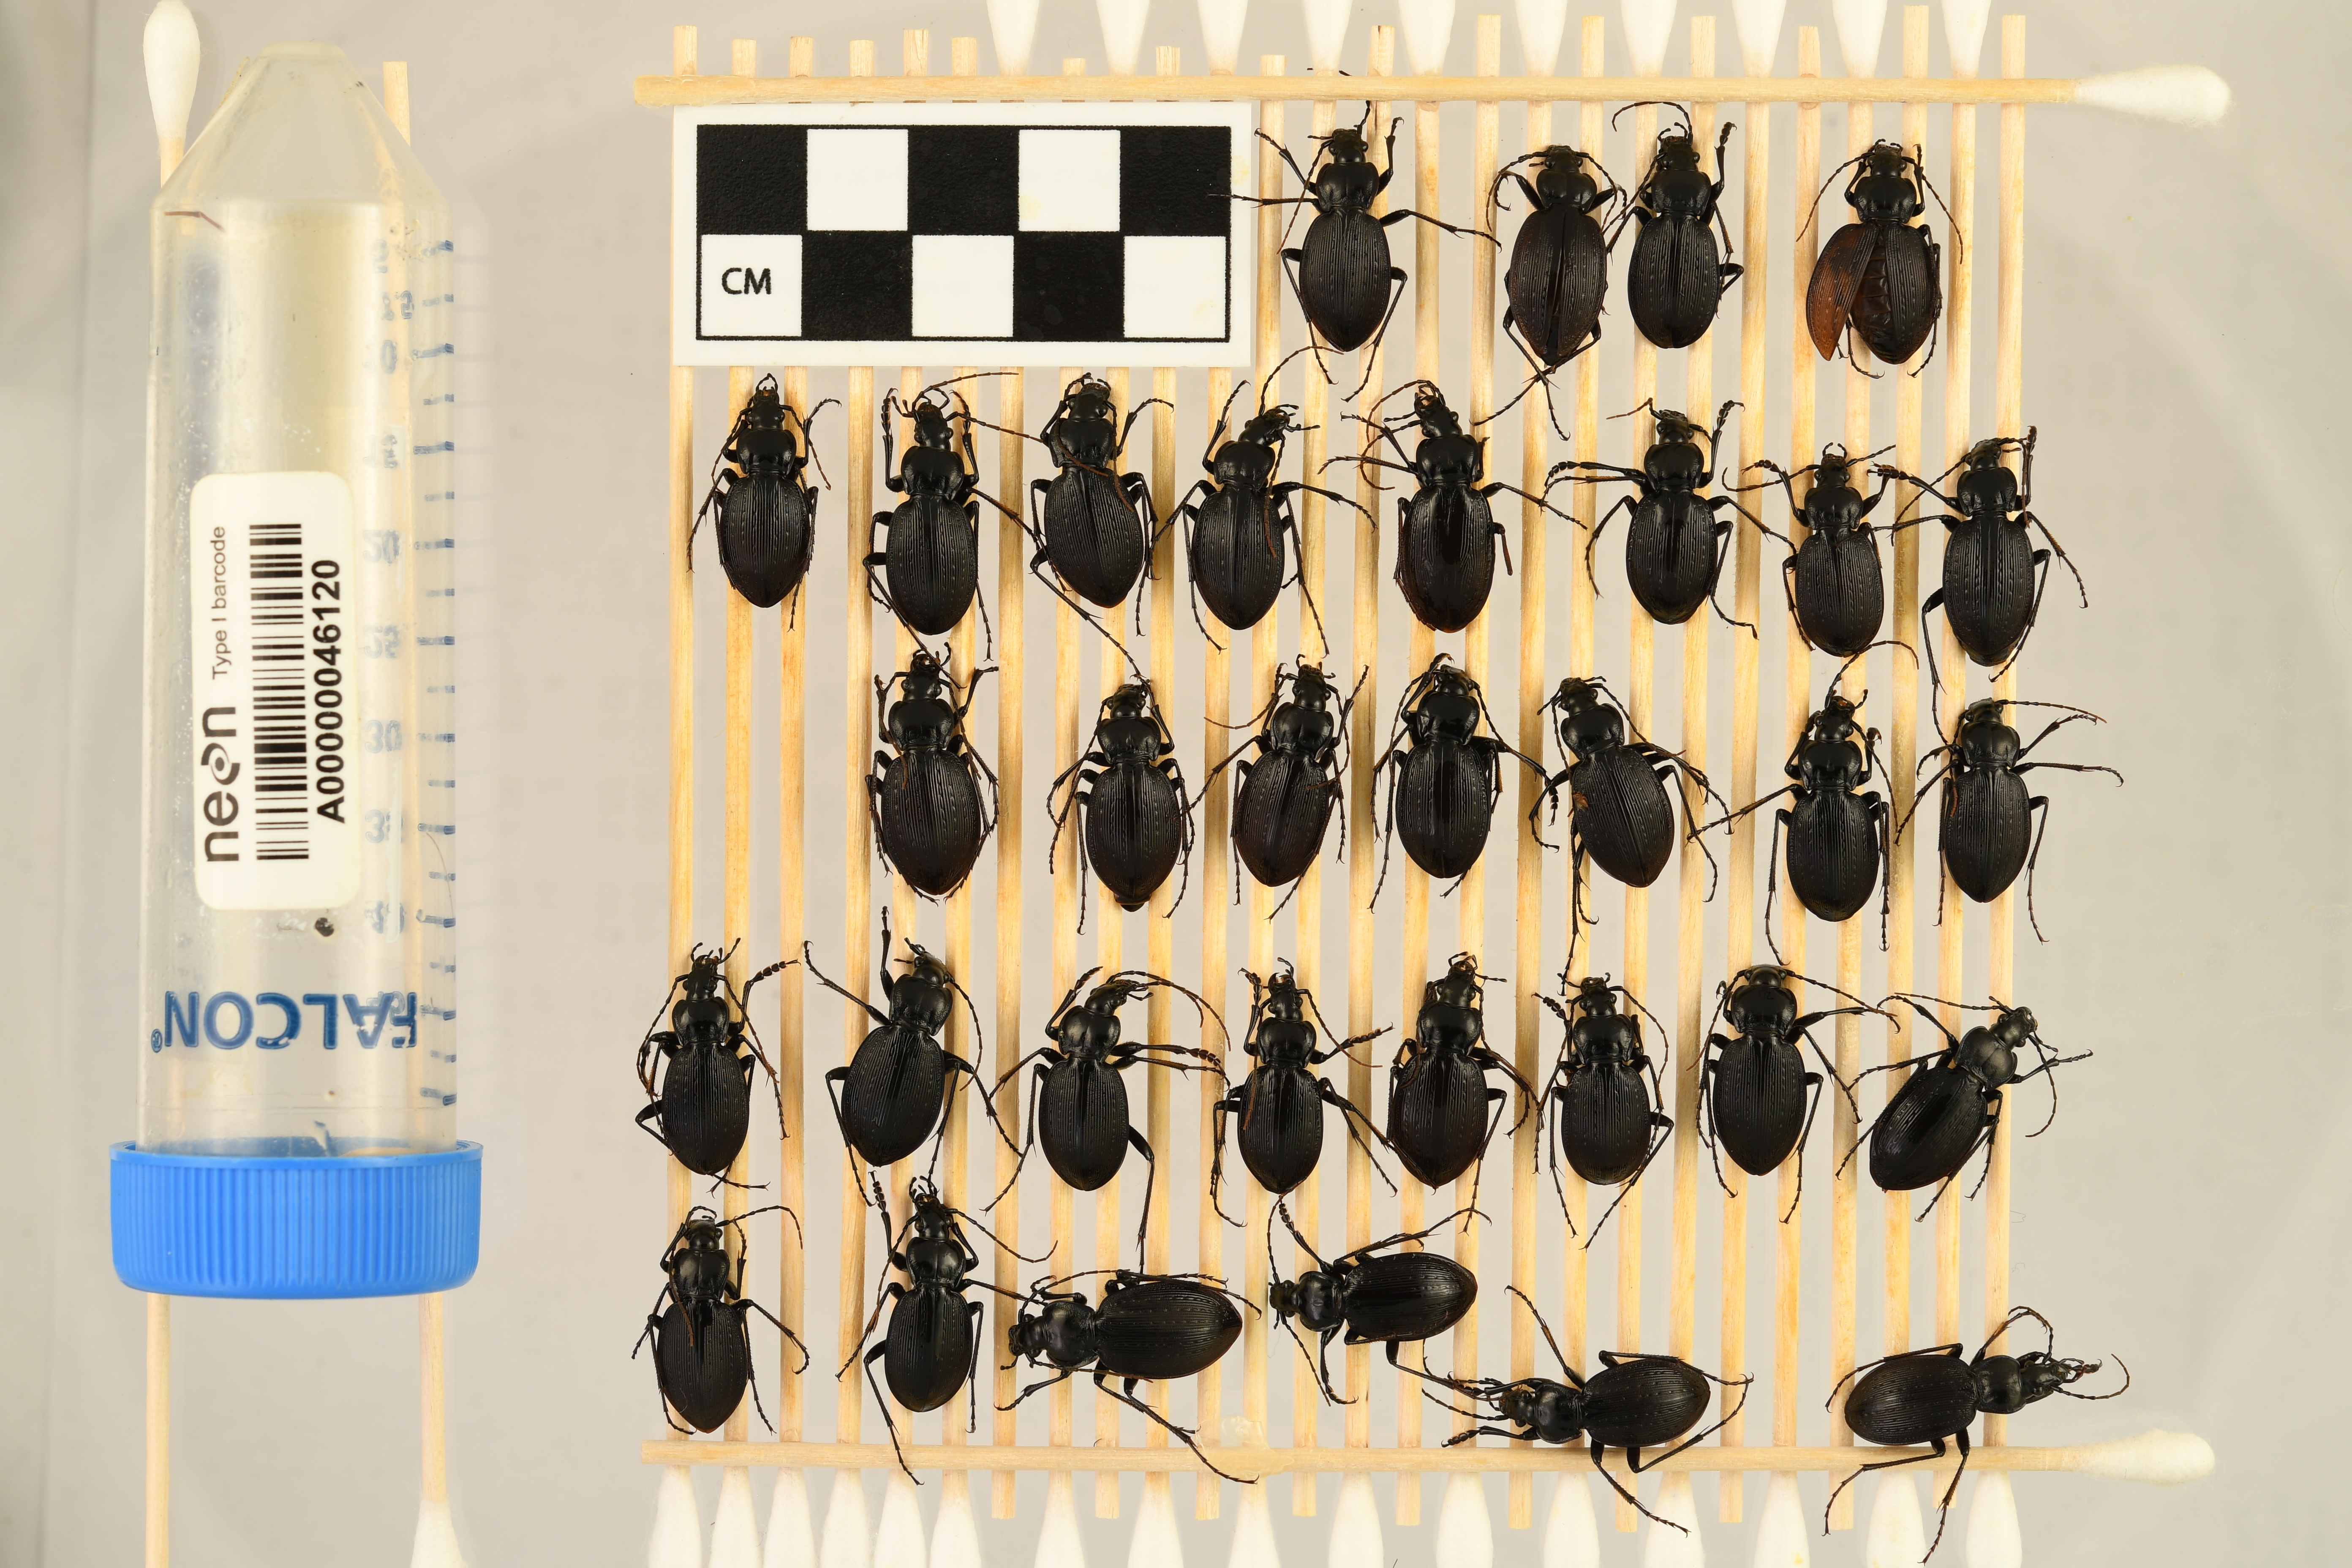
Carabus goryi — Mountain Lake Biological Station NEON, plot MLBS_009. Beetle 32, ElytraLength: 1.164 cm (lying flat: Yes)

Carabus goryi — Mountain Lake Biological Station NEON, plot MLBS_009. Beetle 32, ElytraWidth: 0.5008 cm (lying flat: Yes)

Carabus goryi — Mountain Lake Biological Station NEON, plot MLBS_009. Beetle 33, ElytraLength: 1.24 cm (lying flat: Yes)

Carabus goryi — Mountain Lake Biological Station NEON, plot MLBS_009. Beetle 33, ElytraWidth: 0.548 cm (lying flat: Yes)

Carabus goryi — Mountain Lake Biological Station NEON, plot MLBS_009. Beetle 1, ElytraLength: 1.242 cm (lying flat: Yes)

Carabus goryi — Mountain Lake Biological Station NEON, plot MLBS_009. Beetle 1, ElytraWidth: 0.5495 cm (lying flat: Yes)

Carabus goryi — Mountain Lake Biological Station NEON, plot MLBS_009. Beetle 2, ElytraLength: 1.32 cm (lying flat: Yes)

Carabus goryi — Mountain Lake Biological Station NEON, plot MLBS_009. Beetle 2, ElytraWidth: 0.5841 cm (lying flat: Yes)

Carabus goryi — Mountain Lake Biological Station NEON, plot MLBS_009. Beetle 3, ElytraLength: 1.188 cm (lying flat: Yes)

Carabus goryi — Mountain Lake Biological Station NEON, plot MLBS_009. Beetle 3, ElytraWidth: 0.5395 cm (lying flat: Yes)

Carabus goryi — Mountain Lake Biological Station NEON, plot MLBS_009. Beetle 4, ElytraLength: 1.226 cm (lying flat: No)

Carabus goryi — Mountain Lake Biological Station NEON, plot MLBS_009. Beetle 4, ElytraWidth: 0.6937 cm (lying flat: No)

Carabus goryi — Mountain Lake Biological Station NEON, plot MLBS_009. Beetle 5, ElytraLength: 1.198 cm (lying flat: Yes)

Carabus goryi — Mountain Lake Biological Station NEON, plot MLBS_009. Beetle 5, ElytraWidth: 0.6045 cm (lying flat: Yes)

Carabus goryi — Mountain Lake Biological Station NEON, plot MLBS_009. Beetle 6, ElytraLength: 1.22 cm (lying flat: Yes)

Carabus goryi — Mountain Lake Biological Station NEON, plot MLBS_009. Beetle 6, ElytraWidth: 0.5825 cm (lying flat: Yes)

Carabus goryi — Mountain Lake Biological Station NEON, plot MLBS_009. Beetle 7, ElytraLength: 1.261 cm (lying flat: Yes)

Carabus goryi — Mountain Lake Biological Station NEON, plot MLBS_009. Beetle 7, ElytraWidth: 0.5367 cm (lying flat: Yes)

Carabus goryi — Mountain Lake Biological Station NEON, plot MLBS_009. Beetle 8, ElytraLength: 1.264 cm (lying flat: Yes)

Carabus goryi — Mountain Lake Biological Station NEON, plot MLBS_009. Beetle 8, ElytraWidth: 0.5496 cm (lying flat: Yes)

Carabus goryi — Mountain Lake Biological Station NEON, plot MLBS_009. Beetle 9, ElytraLength: 1.308 cm (lying flat: Yes)

Carabus goryi — Mountain Lake Biological Station NEON, plot MLBS_009. Beetle 9, ElytraWidth: 0.6154 cm (lying flat: Yes)

Carabus goryi — Mountain Lake Biological Station NEON, plot MLBS_009. Beetle 10, ElytraLength: 1.177 cm (lying flat: Yes)

Carabus goryi — Mountain Lake Biological Station NEON, plot MLBS_009. Beetle 10, ElytraWidth: 0.5715 cm (lying flat: Yes)

Carabus goryi — Mountain Lake Biological Station NEON, plot MLBS_009. Beetle 11, ElytraLength: 1.079 cm (lying flat: Yes)

Carabus goryi — Mountain Lake Biological Station NEON, plot MLBS_009. Beetle 11, ElytraWidth: 0.5724 cm (lying flat: Yes)

Carabus goryi — Mountain Lake Biological Station NEON, plot MLBS_009. Beetle 12, ElytraLength: 1.242 cm (lying flat: Yes)

Carabus goryi — Mountain Lake Biological Station NEON, plot MLBS_009. Beetle 12, ElytraWidth: 0.5824 cm (lying flat: Yes)

Carabus goryi — Mountain Lake Biological Station NEON, plot MLBS_009. Beetle 13, ElytraLength: 1.284 cm (lying flat: Yes)

Carabus goryi — Mountain Lake Biological Station NEON, plot MLBS_009. Beetle 13, ElytraWidth: 0.585 cm (lying flat: Yes)

Carabus goryi — Mountain Lake Biological Station NEON, plot MLBS_009. Beetle 14, ElytraLength: 1.209 cm (lying flat: Yes)

Carabus goryi — Mountain Lake Biological Station NEON, plot MLBS_009. Beetle 14, ElytraWidth: 0.5495 cm (lying flat: Yes)

Carabus goryi — Mountain Lake Biological Station NEON, plot MLBS_009. Beetle 15, ElytraLength: 1.181 cm (lying flat: Yes)

Carabus goryi — Mountain Lake Biological Station NEON, plot MLBS_009. Beetle 15, ElytraWidth: 0.5519 cm (lying flat: Yes)

Carabus goryi — Mountain Lake Biological Station NEON, plot MLBS_009. Beetle 16, ElytraLength: 1.209 cm (lying flat: Yes)

Carabus goryi — Mountain Lake Biological Station NEON, plot MLBS_009. Beetle 16, ElytraWidth: 0.5499 cm (lying flat: Yes)

Carabus goryi — Mountain Lake Biological Station NEON, plot MLBS_009. Beetle 17, ElytraLength: 1.237 cm (lying flat: Yes)

Carabus goryi — Mountain Lake Biological Station NEON, plot MLBS_009. Beetle 17, ElytraWidth: 0.5613 cm (lying flat: Yes)

Carabus goryi — Mountain Lake Biological Station NEON, plot MLBS_009. Beetle 18, ElytraLength: 1.154 cm (lying flat: Yes)

Carabus goryi — Mountain Lake Biological Station NEON, plot MLBS_009. Beetle 18, ElytraWidth: 0.5825 cm (lying flat: Yes)

Carabus goryi — Mountain Lake Biological Station NEON, plot MLBS_009. Beetle 19, ElytraLength: 1.177 cm (lying flat: Yes)

Carabus goryi — Mountain Lake Biological Station NEON, plot MLBS_009. Beetle 19, ElytraWidth: 0.5824 cm (lying flat: Yes)

Carabus goryi — Mountain Lake Biological Station NEON, plot MLBS_009. Beetle 20, ElytraLength: 1.143 cm (lying flat: Yes)

Carabus goryi — Mountain Lake Biological Station NEON, plot MLBS_009. Beetle 20, ElytraWidth: 0.5496 cm (lying flat: Yes)

Carabus goryi — Mountain Lake Biological Station NEON, plot MLBS_009. Beetle 21, ElytraLength: 1.237 cm (lying flat: Yes)

Carabus goryi — Mountain Lake Biological Station NEON, plot MLBS_009. Beetle 21, ElytraWidth: 0.56 cm (lying flat: Yes)

Carabus goryi — Mountain Lake Biological Station NEON, plot MLBS_009. Beetle 22, ElytraLength: 1.143 cm (lying flat: Yes)

Carabus goryi — Mountain Lake Biological Station NEON, plot MLBS_009. Beetle 22, ElytraWidth: 0.5604 cm (lying flat: Yes)

Carabus goryi — Mountain Lake Biological Station NEON, plot MLBS_009. Beetle 23, ElytraLength: 1.132 cm (lying flat: Yes)

Carabus goryi — Mountain Lake Biological Station NEON, plot MLBS_009. Beetle 23, ElytraWidth: 0.5496 cm (lying flat: Yes)

Carabus goryi — Mountain Lake Biological Station NEON, plot MLBS_009. Beetle 24, ElytraLength: 1.18 cm (lying flat: Yes)

Carabus goryi — Mountain Lake Biological Station NEON, plot MLBS_009. Beetle 24, ElytraWidth: 0.6178 cm (lying flat: Yes)

Carabus goryi — Mountain Lake Biological Station NEON, plot MLBS_009. Beetle 25, ElytraLength: 1.066 cm (lying flat: Yes)

Carabus goryi — Mountain Lake Biological Station NEON, plot MLBS_009. Beetle 25, ElytraWidth: 0.5385 cm (lying flat: Yes)

Carabus goryi — Mountain Lake Biological Station NEON, plot MLBS_009. Beetle 26, ElytraLength: 1.21 cm (lying flat: Yes)

Carabus goryi — Mountain Lake Biological Station NEON, plot MLBS_009. Beetle 26, ElytraWidth: 0.6045 cm (lying flat: Yes)

Carabus goryi — Mountain Lake Biological Station NEON, plot MLBS_009. Beetle 27, ElytraLength: 1.21 cm (lying flat: Yes)

Carabus goryi — Mountain Lake Biological Station NEON, plot MLBS_009. Beetle 27, ElytraWidth: 0.5956 cm (lying flat: Yes)

Carabus goryi — Mountain Lake Biological Station NEON, plot MLBS_009. Beetle 28, ElytraLength: 1.133 cm (lying flat: Yes)

Carabus goryi — Mountain Lake Biological Station NEON, plot MLBS_009. Beetle 28, ElytraWidth: 0.5825 cm (lying flat: Yes)

Carabus goryi — Mountain Lake Biological Station NEON, plot MLBS_009. Beetle 29, ElytraLength: 1.138 cm (lying flat: Yes)

Carabus goryi — Mountain Lake Biological Station NEON, plot MLBS_009. Beetle 29, ElytraWidth: 0.5303 cm (lying flat: Yes)

Carabus goryi — Mountain Lake Biological Station NEON, plot MLBS_009. Beetle 30, ElytraLength: 1.265 cm (lying flat: Yes)

Carabus goryi — Mountain Lake Biological Station NEON, plot MLBS_009. Beetle 30, ElytraWidth: 0.6045 cm (lying flat: Yes)